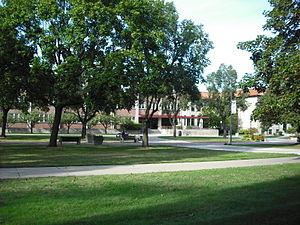
L' Université de Detroit Mercy est une université privée mixte catholique, basée à Detroit, dans le Michigan et parrainée à la fois par la Compagnie de Jésus et les religieuses Sisters of Mercy. Antoine M. Garibaldi en est le président. Fondée en 1877, il s’agit de la plus grande université catholique du Michigan. Elle s'étend sur trois campus et propose plus d'une centaine d'orientations universitaires et de programmes d'études en arts libéraux, en psychologie clinique, en gestion des affaires, en médecine dentaire, en éducation, en droit, en génie, en architecture, en sciences infirmières et dans les professions de la santé.